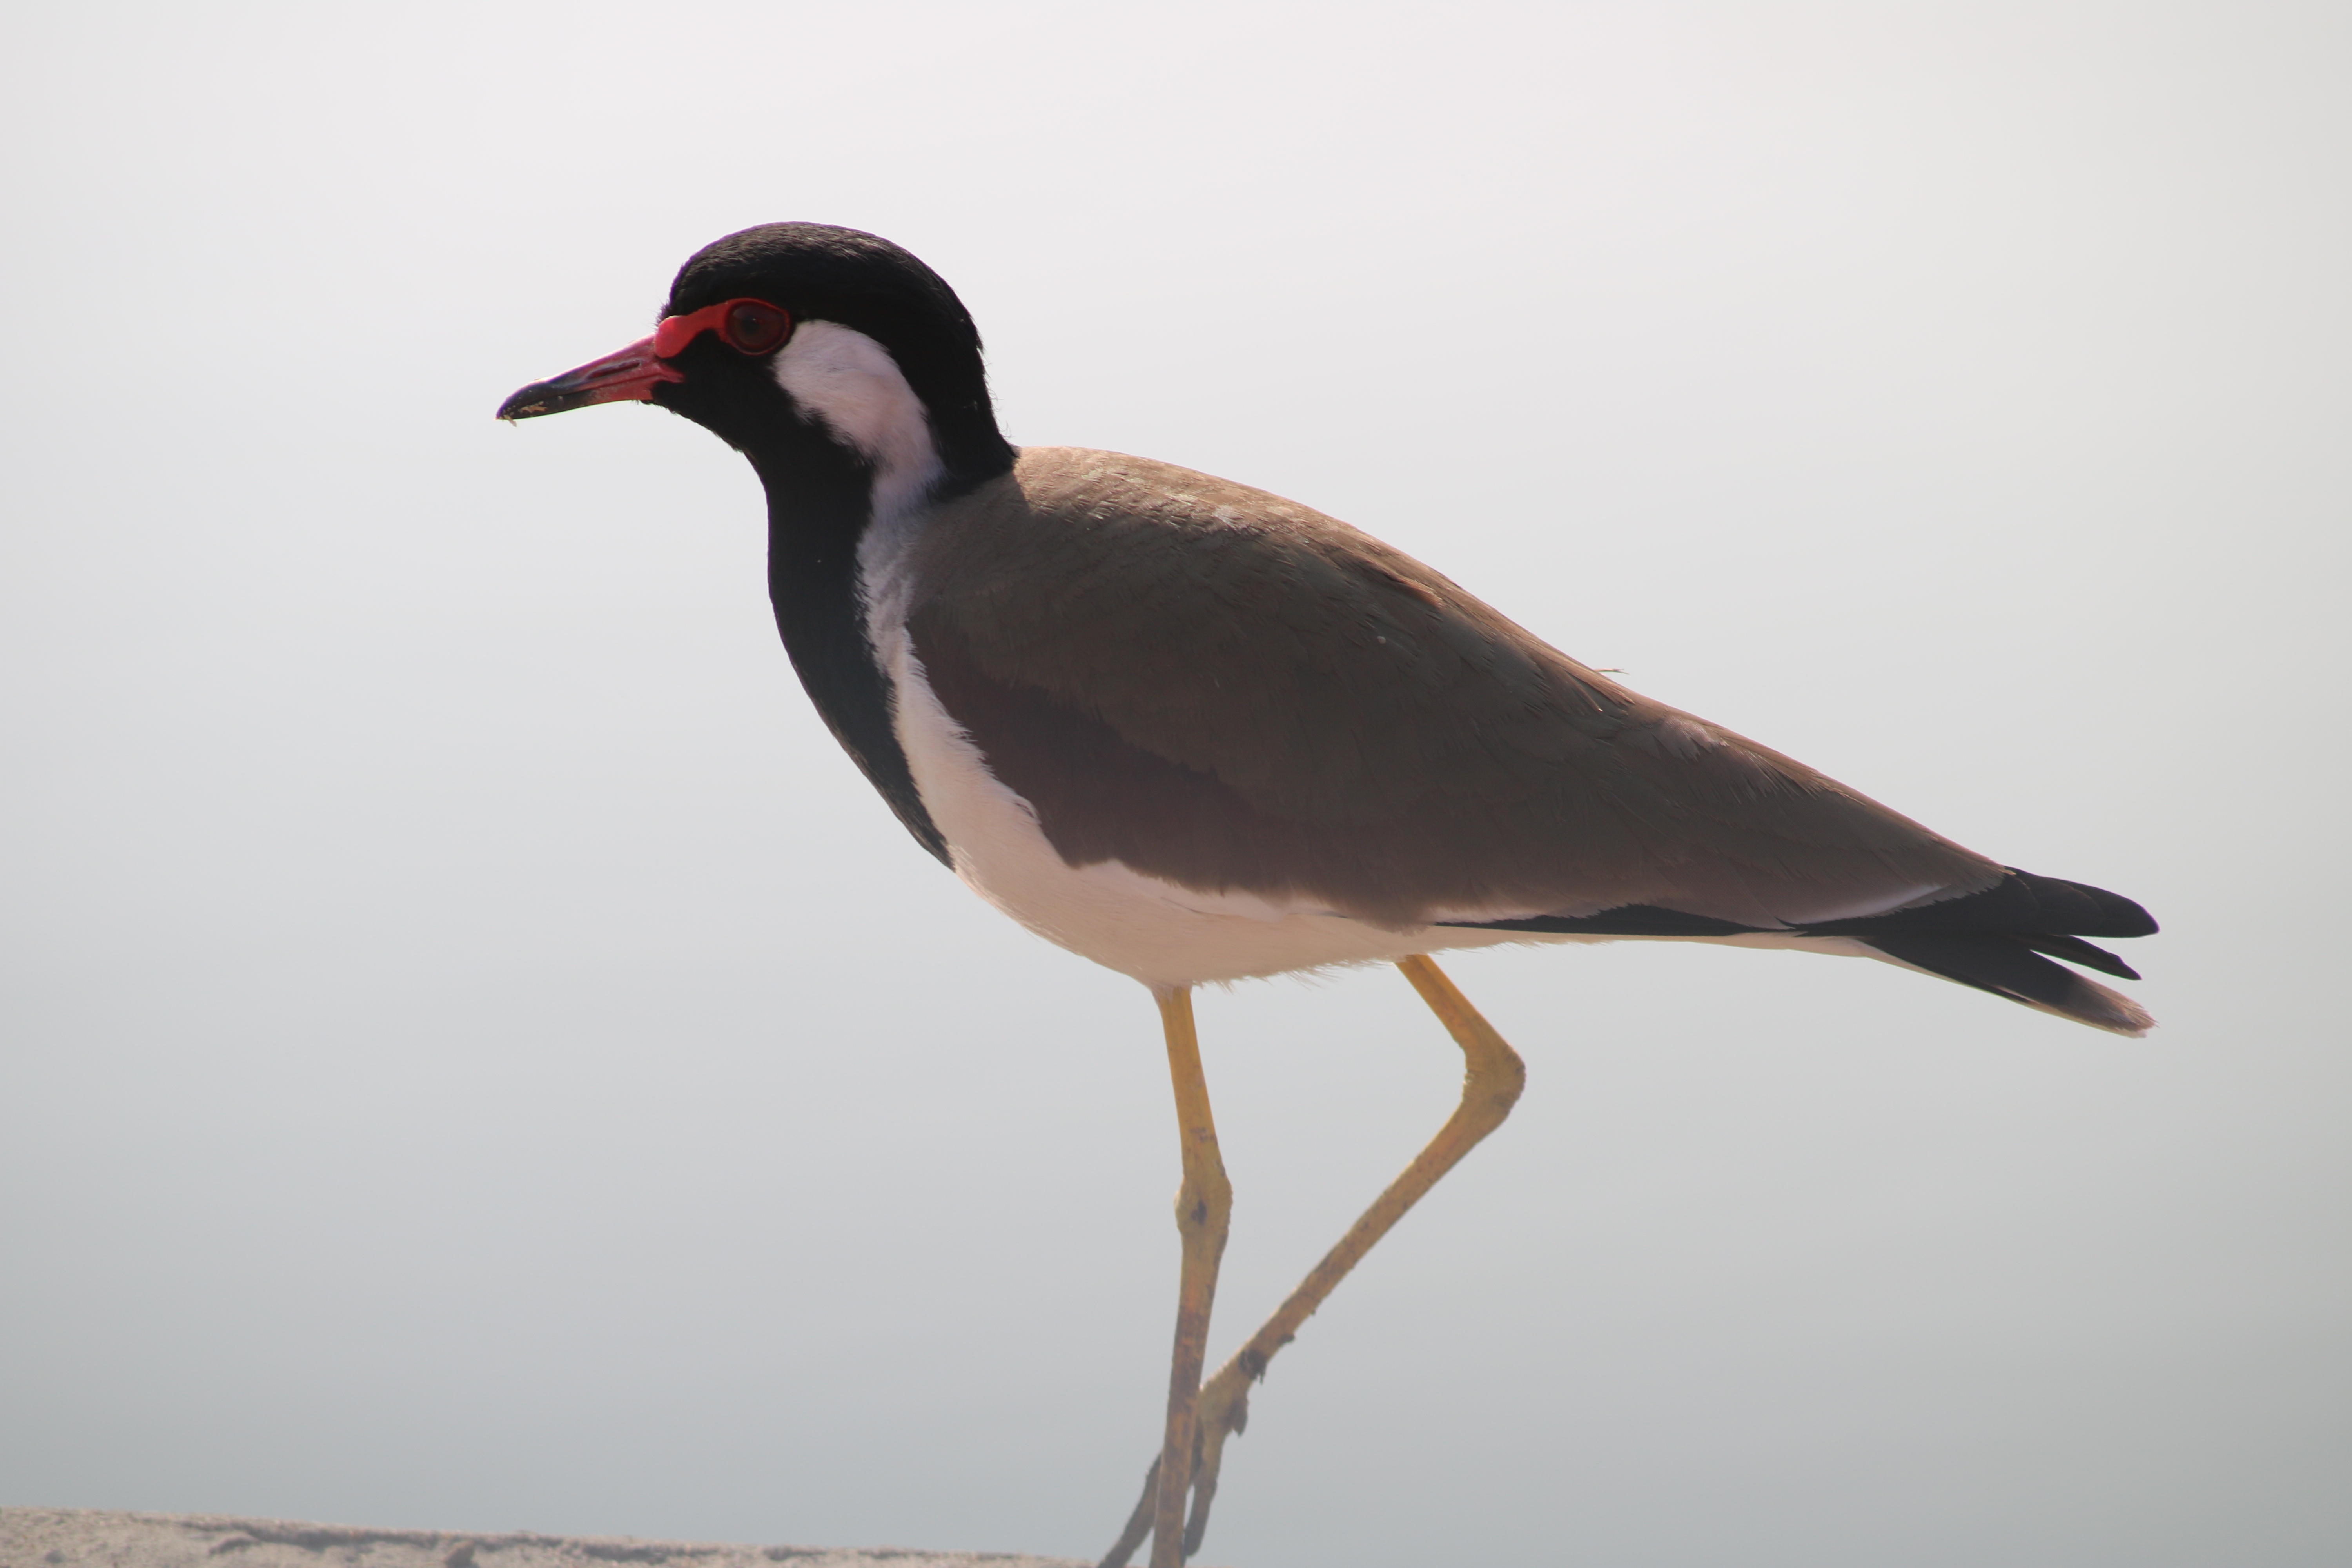
red, water, sea, wildlife, india, bird, photography, traveling, fauna, beak, shorebird, water bird, feather, charadriiformes, neck, seabird, wing